Solenostemon

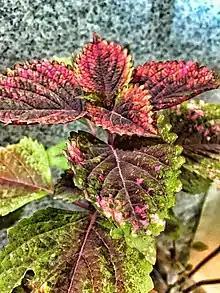
Cultivar of "Coleus scutellarioides", formerly "Solenostemon scutellarioides"

Solenostemon is a former genus of flowering plants in the family Lamiaceae. It has been included in the genus "Plectranthus", but is now included in an expanded "Coleus". They are native to tropical Africa, Asia and Australia. Some species formerly placed in this genus are cultivated for their highly variegated leaves.